Friction stir spot welding

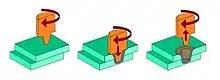
Friction stir spot welding principle

Friction stir spot welding is a pressure welding process that operates below the melting point of the workpieces. It is a variant of friction stir welding.